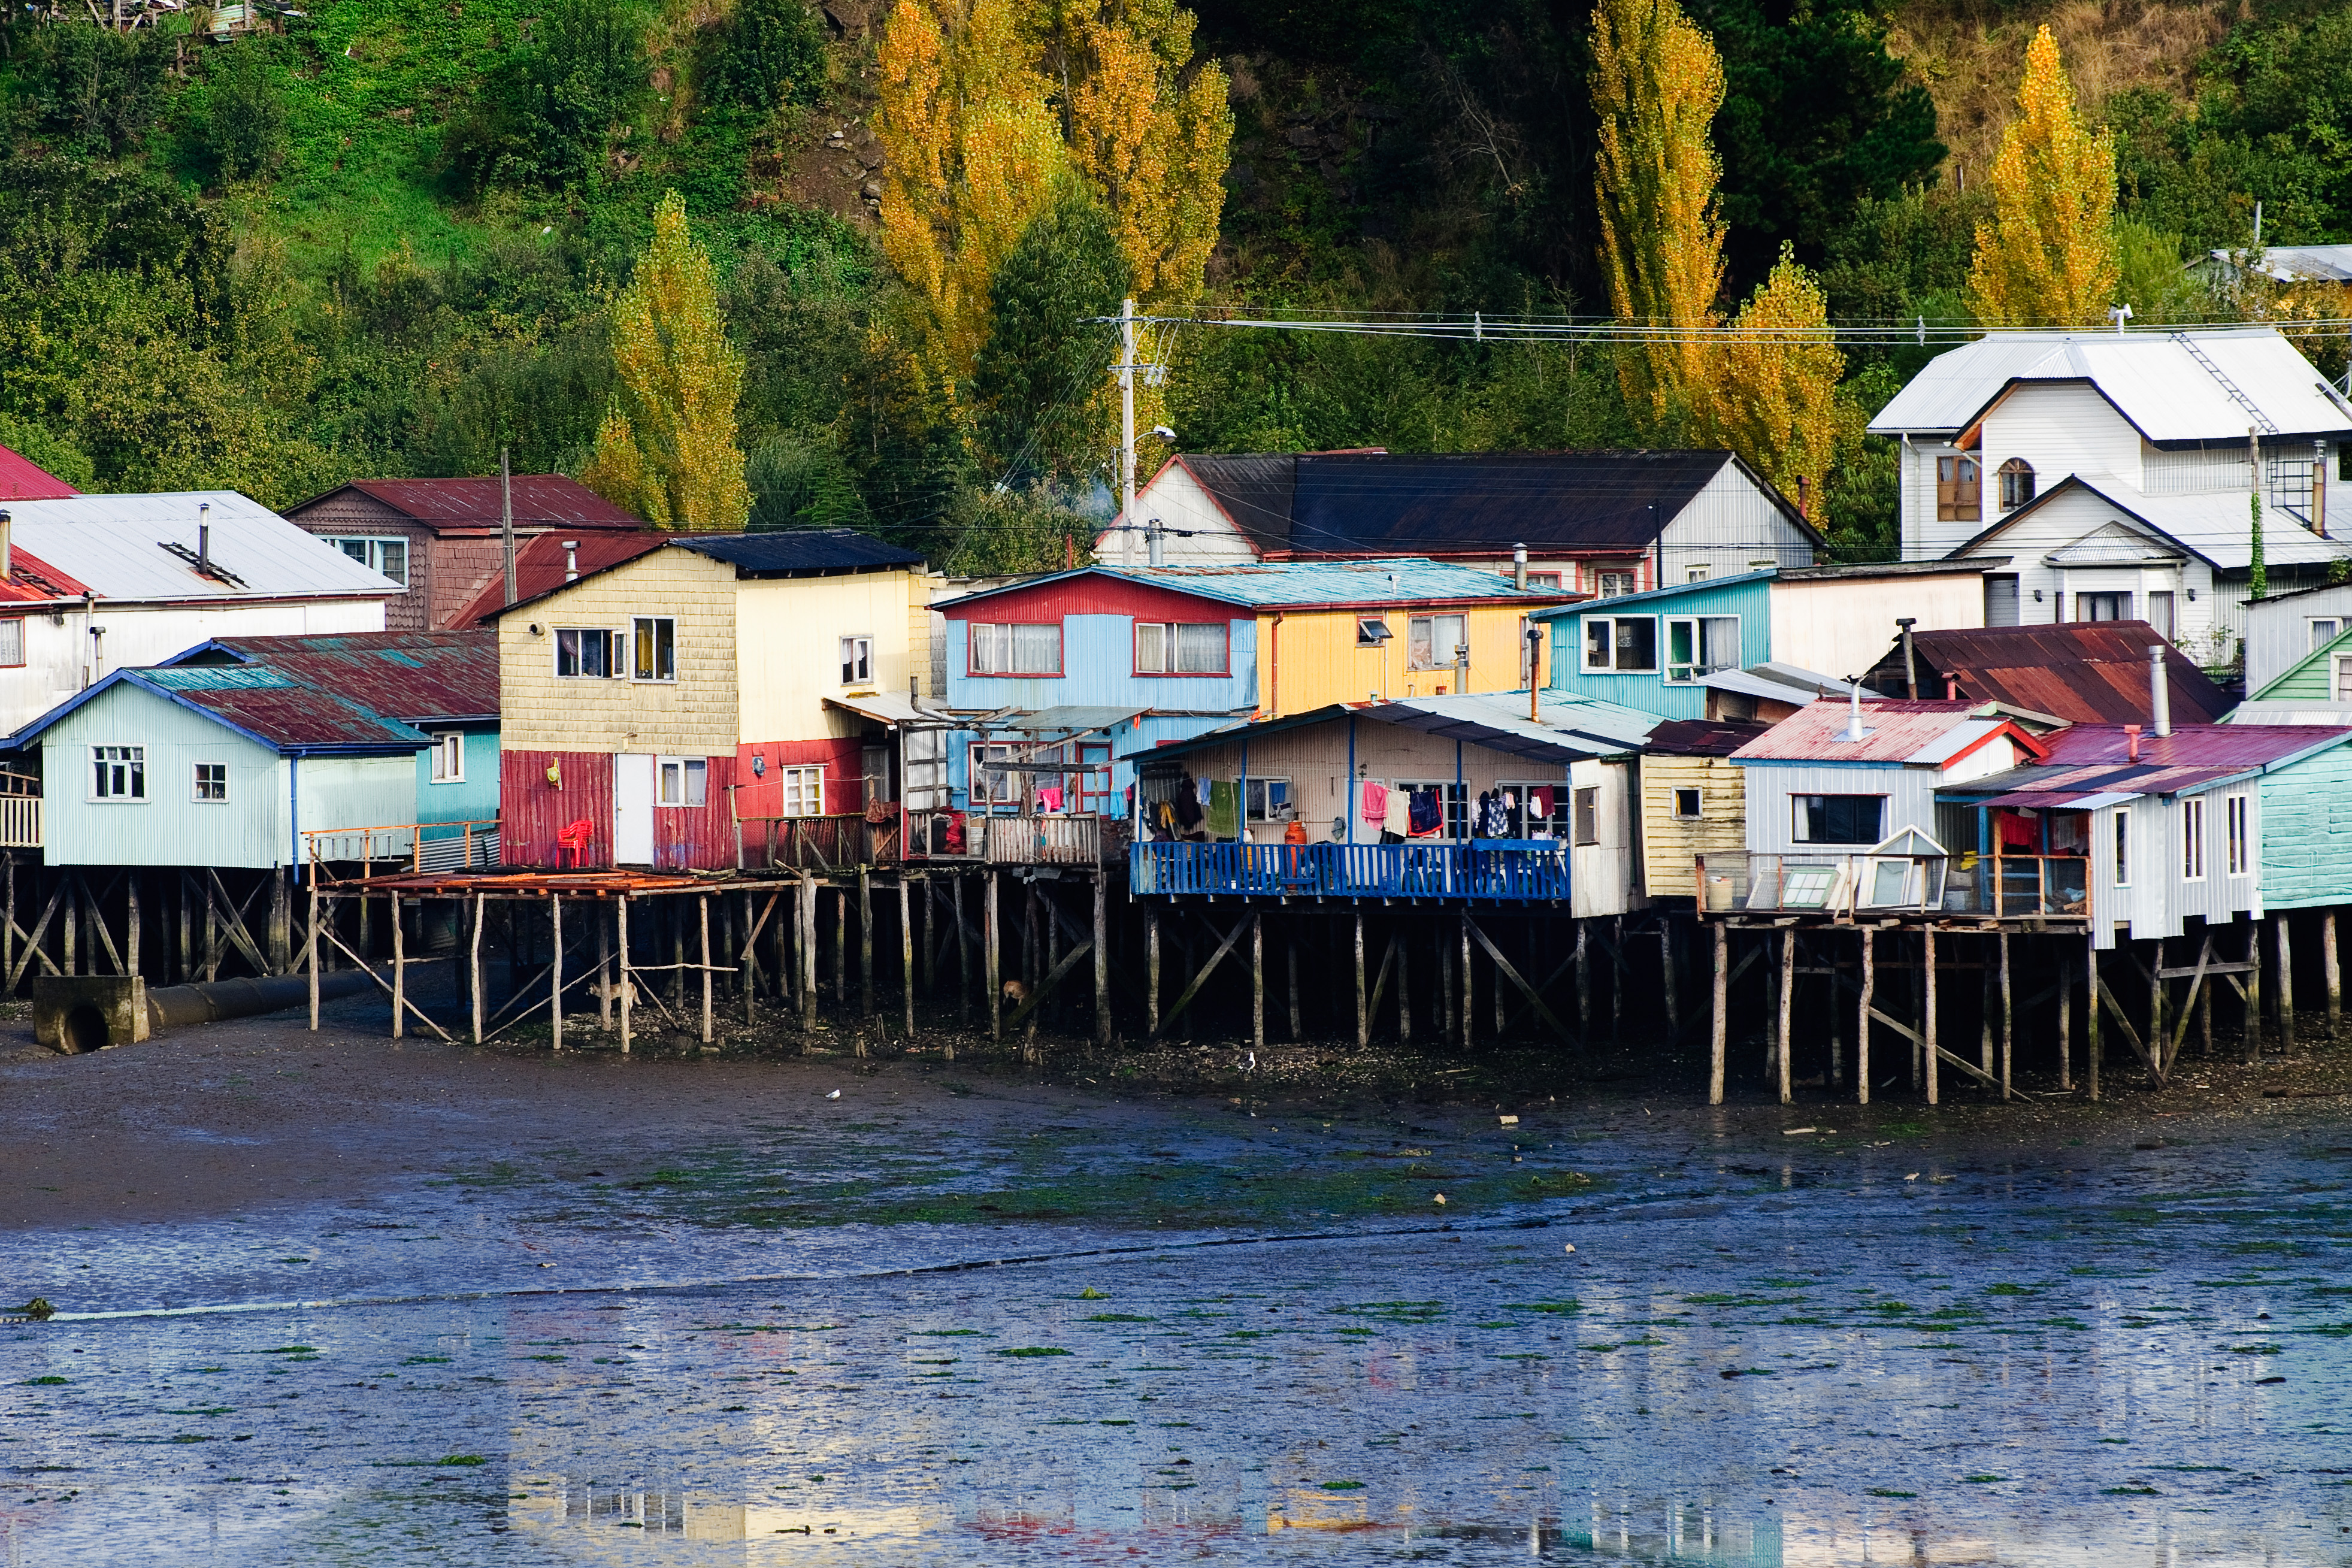
beach, river, vacation, village, vehicle, nikon, waterway, chile, d300, chiloe